Oriental Theatre (Portland, Oregon)

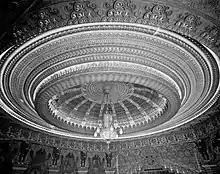

The lobby and mezzanine were decorated with Hindu deities and "the main staircase leading to the balcony was flanked by a pair of huge dragons," while the auditorium was topped by a vast dome, lit indirectly by 2400 light bulbs, as well as a "tree-sized Far Eastern style chandelier" including 3000 light bulbs in seven colors, costing $7000. The asbestos drop curtain was blue with gold fringes and tassels and included a hand-painted royal procession scene, with "towering snow-capped mountains in the background [and] a misty blue apparition of the seated Buddha." The Historic American Buildings Survey noted the "remarkably early extensive use of neon lighting" in the sign and sheet-metal marquee.